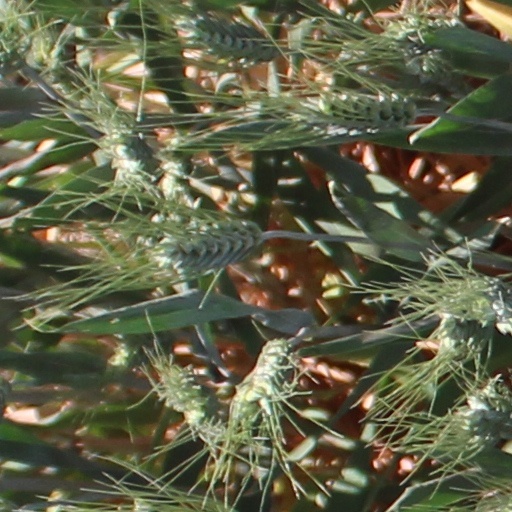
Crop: wheat